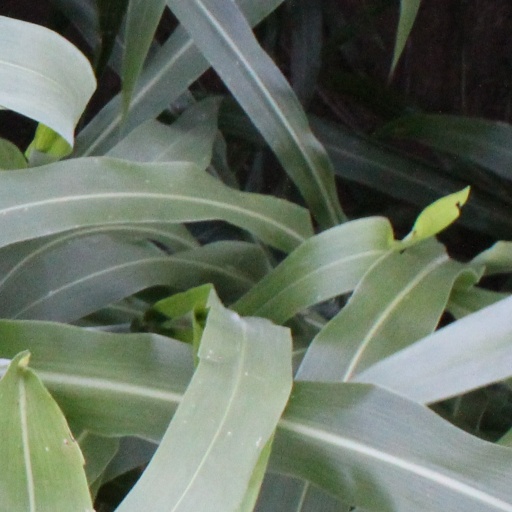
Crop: sorghum